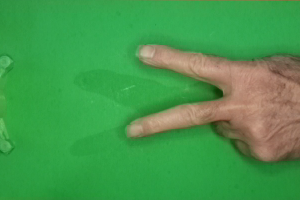
Label: scissors